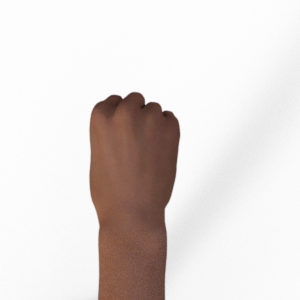
Label: rock